Westhorpe Hall

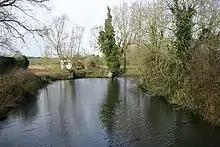
Moat of Westhorpe Hall in 1991

Westhorpe Hall was a manor house in Westhorpe, Suffolk, England.